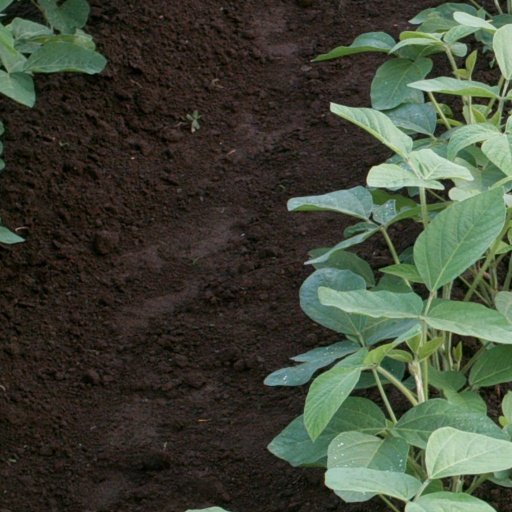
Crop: soybean